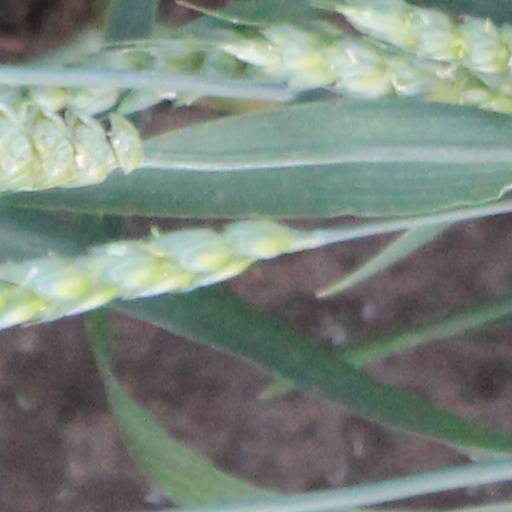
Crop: wheat